Sigmar Gabriel

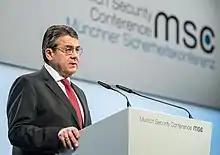
Gabriel during the MSC 2018

In January 2016, Gabriel participated in the first joint cabinet meeting of the governments of Germany and Turkey in Berlin. Later that year, he called any accession of Turkey to the European Union in the near term an "illusion."